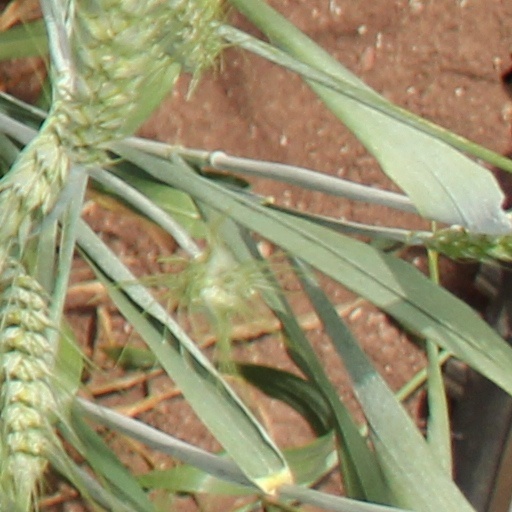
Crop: wheat